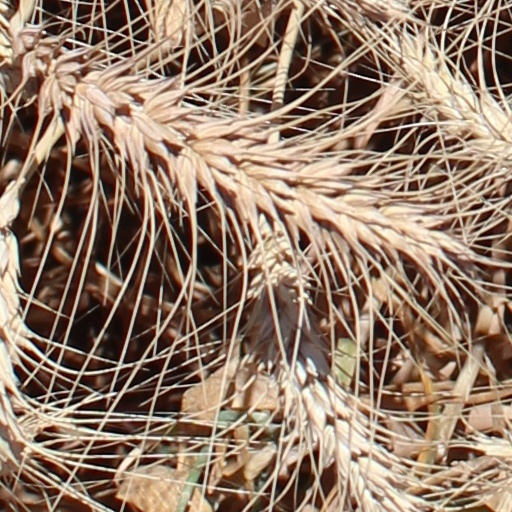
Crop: wheat